Frank Jensen

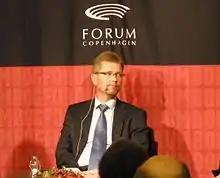
Jensen in 2010

Frank Jensen (born 28 May 1961) is a former Danish politician of the Danish Social Democrats who served as Lord Mayor of Copenhagen between 2010 and 2020. He was Minister for Research from 1994 to 1996 and Minister of Justice from 1996 to 2001 under Poul Nyrup Rasmussen.